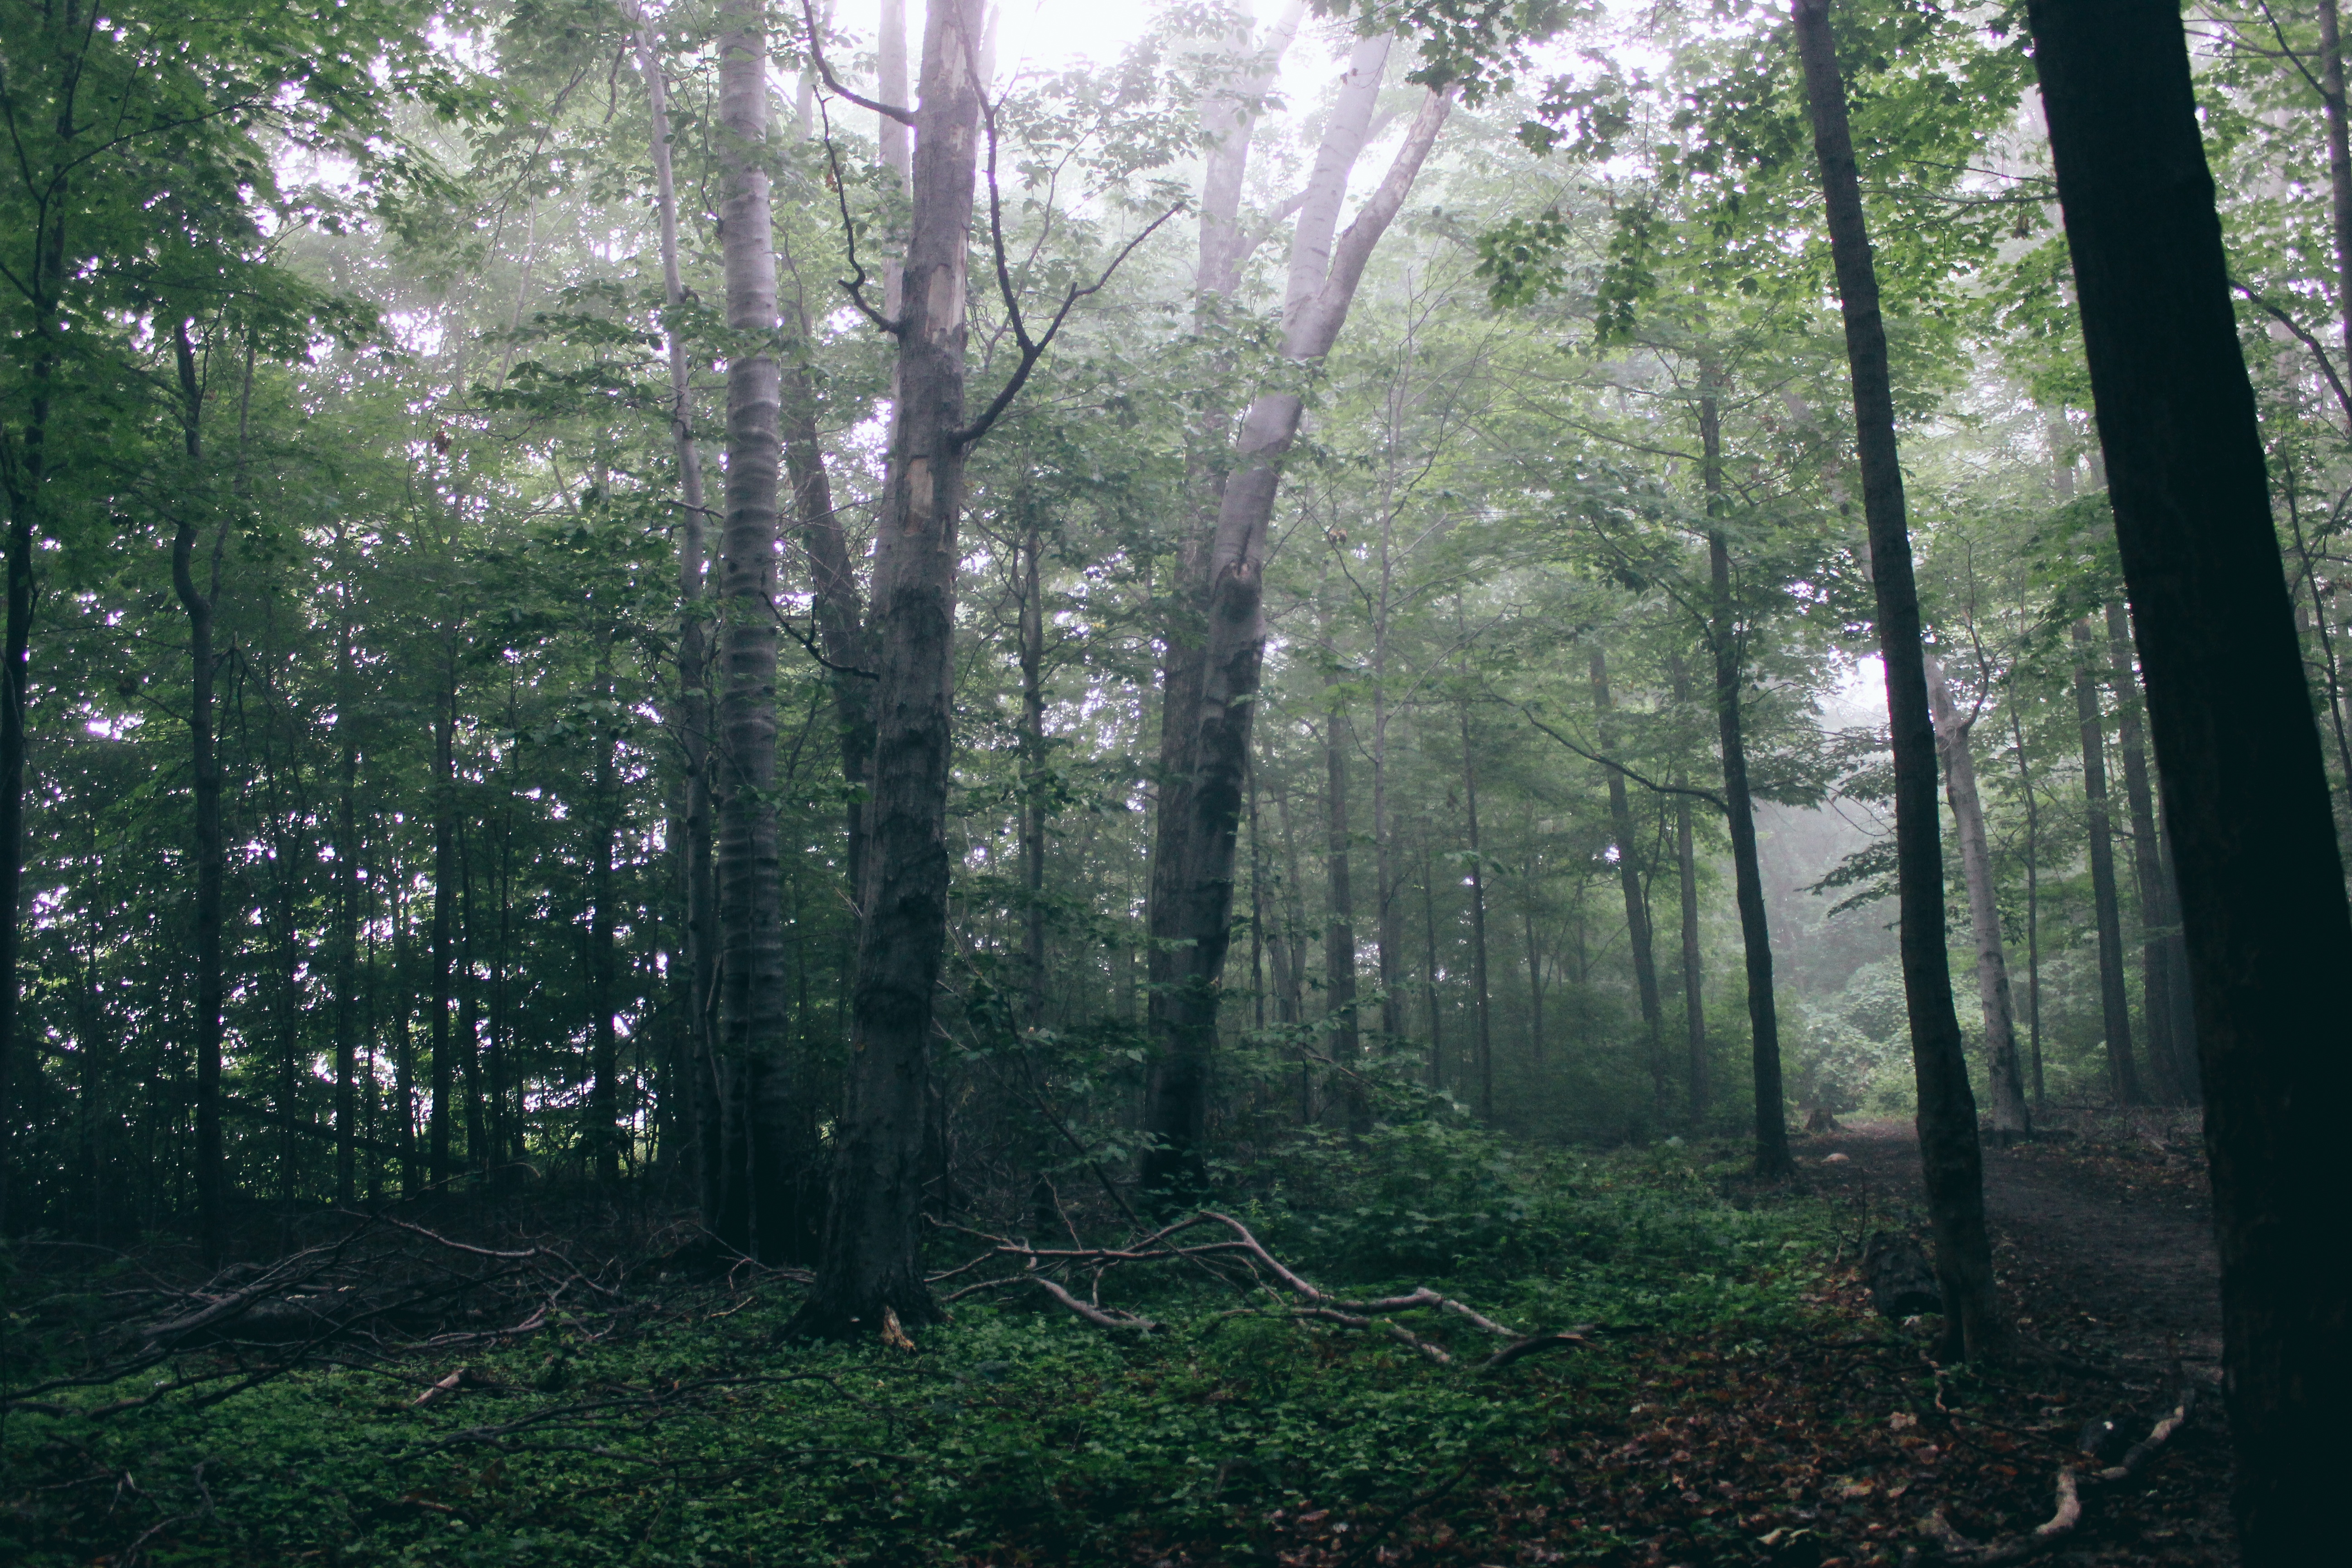
tree, nature, forest, wilderness, sunlight, leaf, jungle, rainforest, deciduous, grove, woodland, habitat, ecosystem, biome, old growth forest, natural environment, geographical feature, atmospheric phenomenon, woody plant, temperate broadleaf and mixed forest, temperate coniferous forest